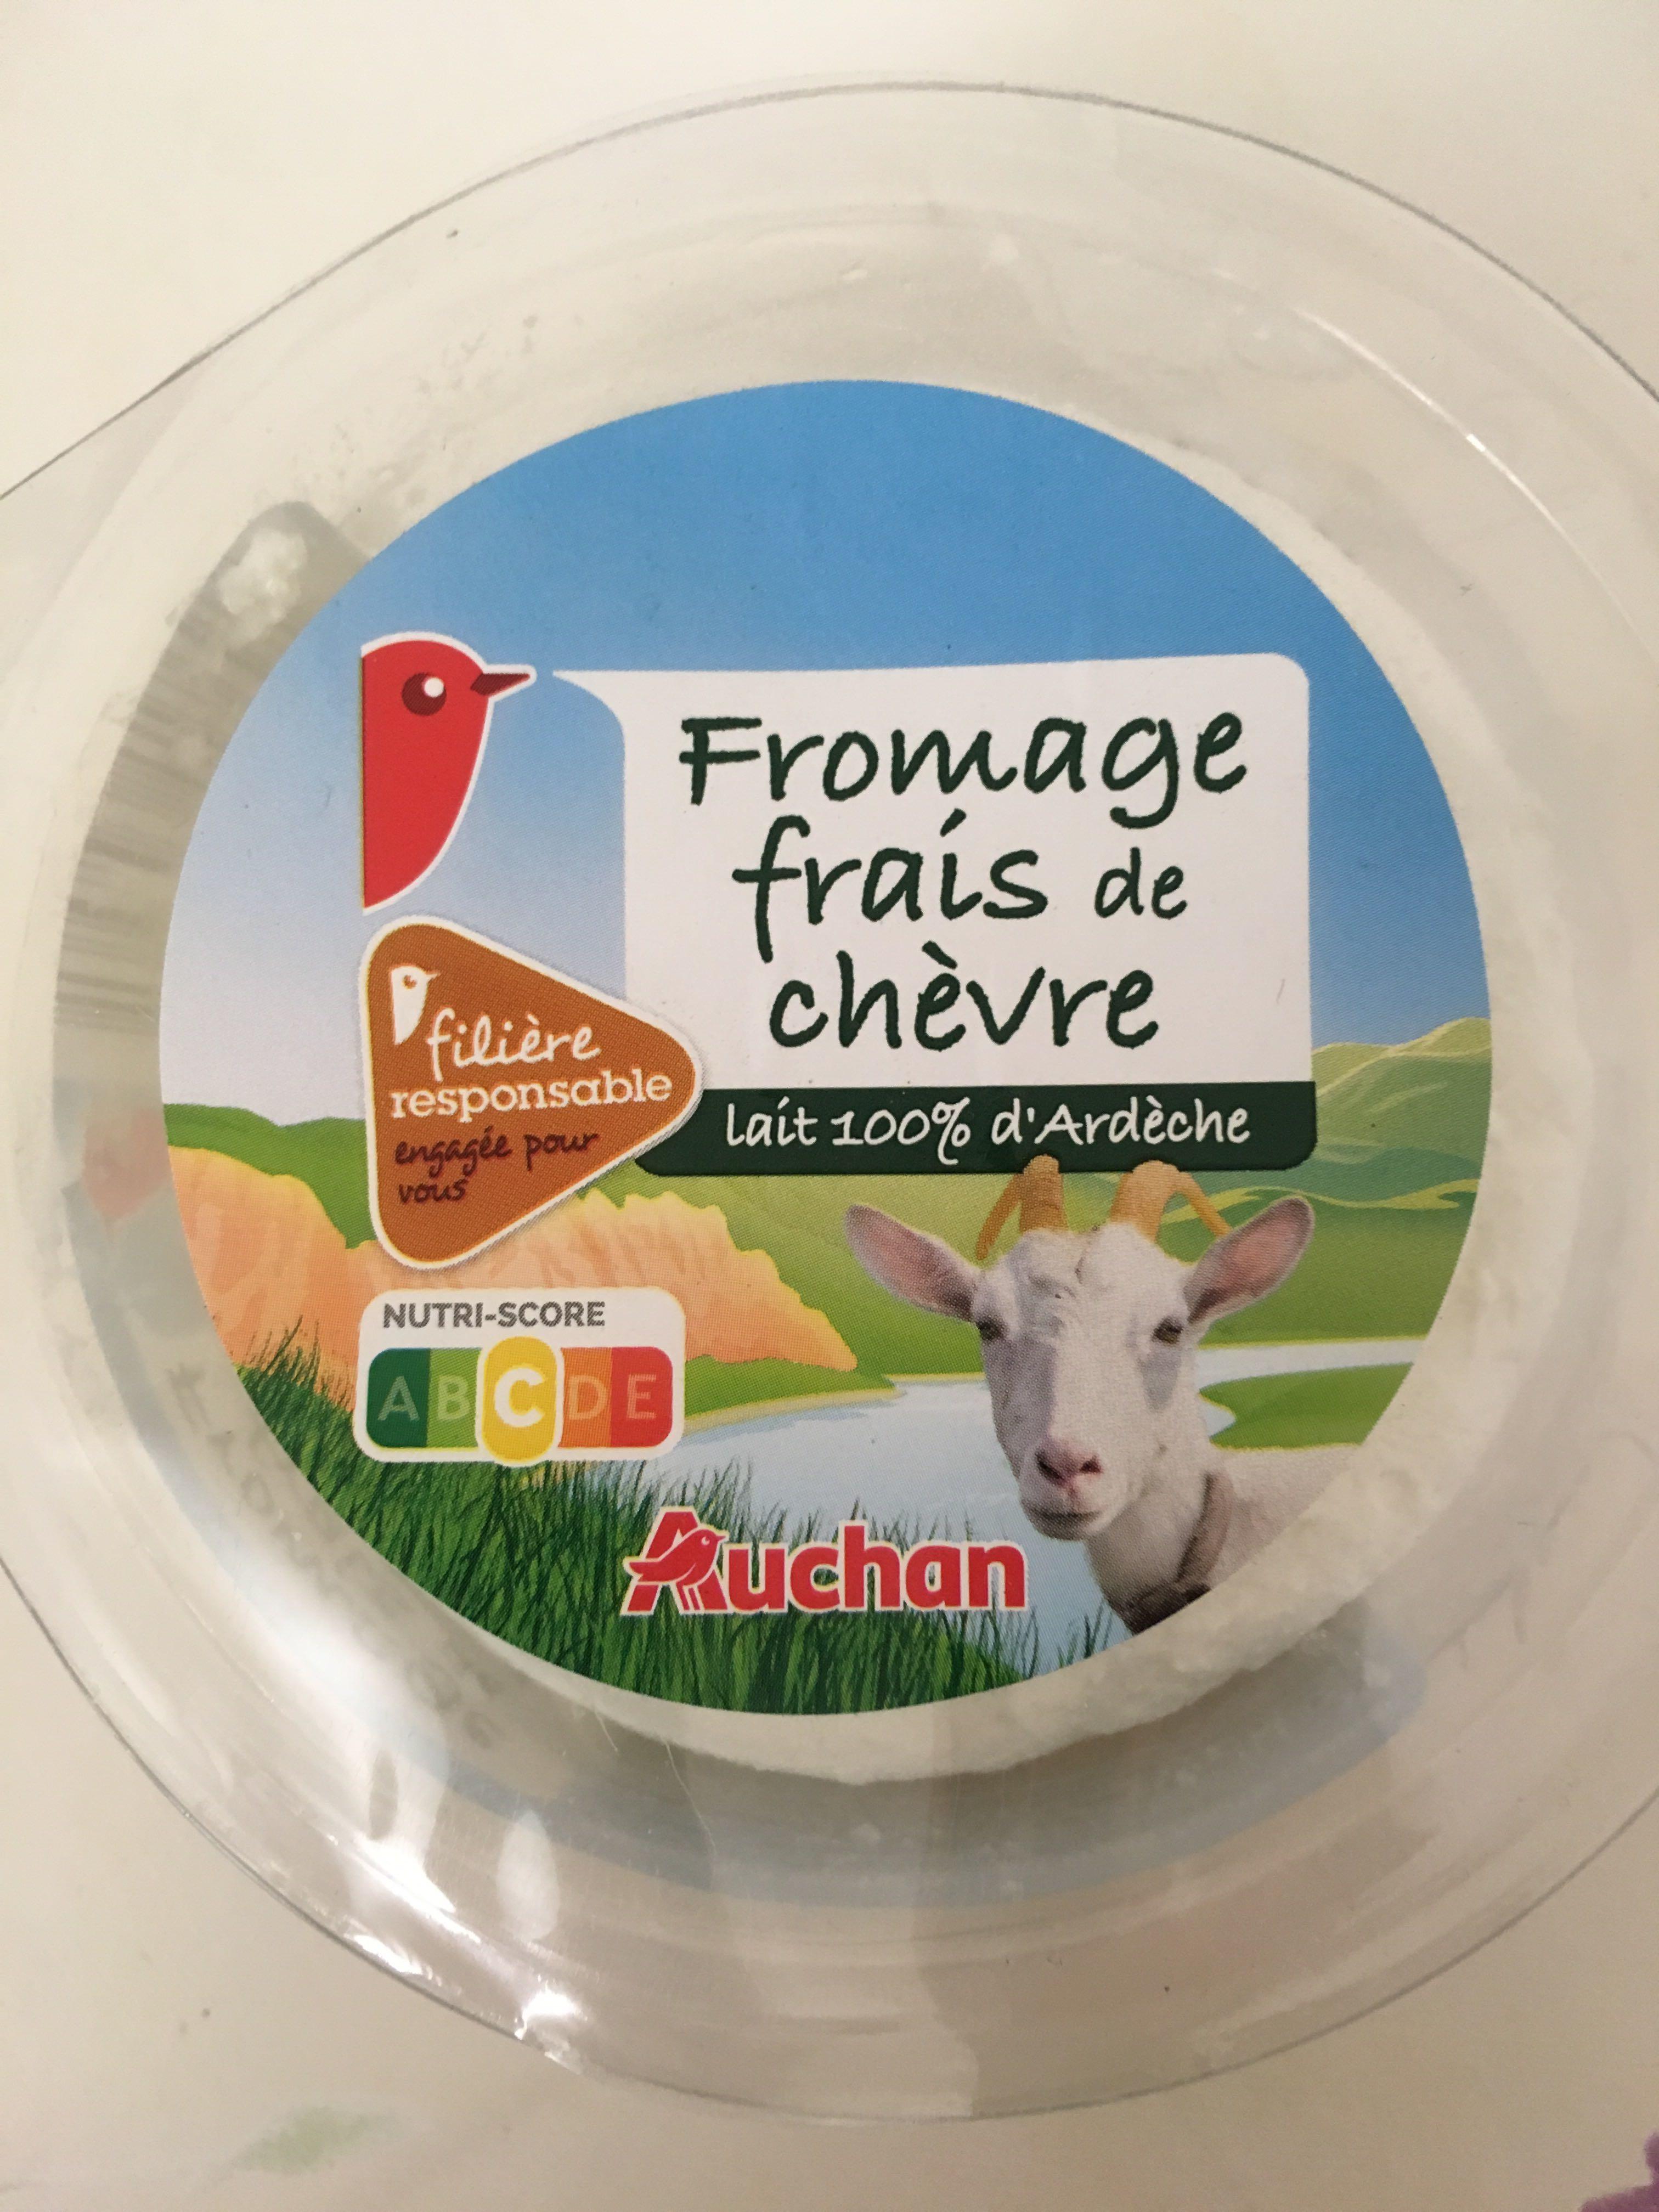
Nutri-Score label: nutriscore-c